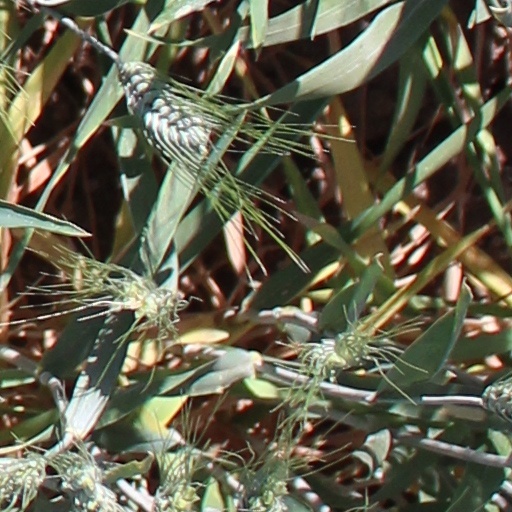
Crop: wheat